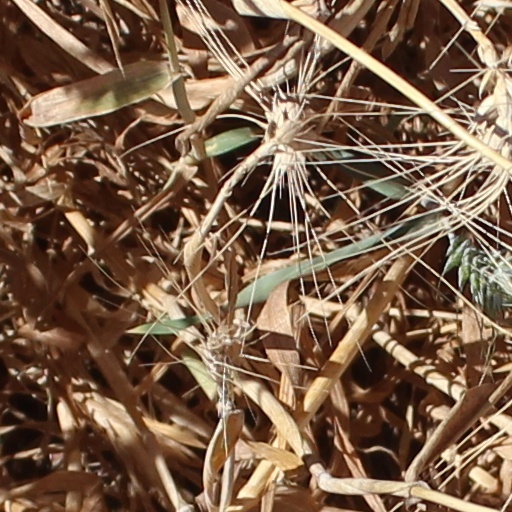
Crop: wheat